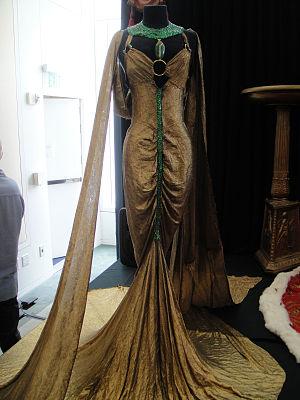
Cléopâtre est un film américain réalisé par Cecil B. DeMille, sorti en 1934.
Le lamé est un type de tissu tissé ou tricoté avec des fils métalliques, par opposition au guipé, où les fils métalliques sont enroulés autour d'un autre fil. Il est généralement de couleur or ou argent ; on en voit parfois couleur cuivre. Il y a différentes variétés de lamé, selon la composition des autres fils du tissu, tels que le lamé hologramme et le lamé perlé.
Le péplum est un genre cinématographique de fiction historique dont l'action se déroule dans l'Antiquité.